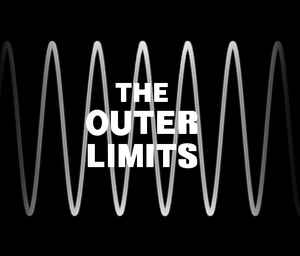
Au-delà du réel est une série télévisée américaine de 49 épisodes de 52 minutes, en noir et blanc, créée par Leslie Stevens et diffusée du 16 septembre 1963 au 16 janvier 1965 sur le réseau ABC.